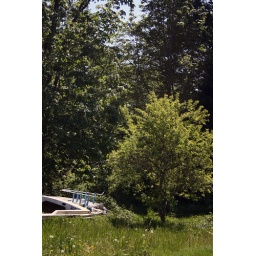
A boat and a tree growing in Anthony's parents' yard.